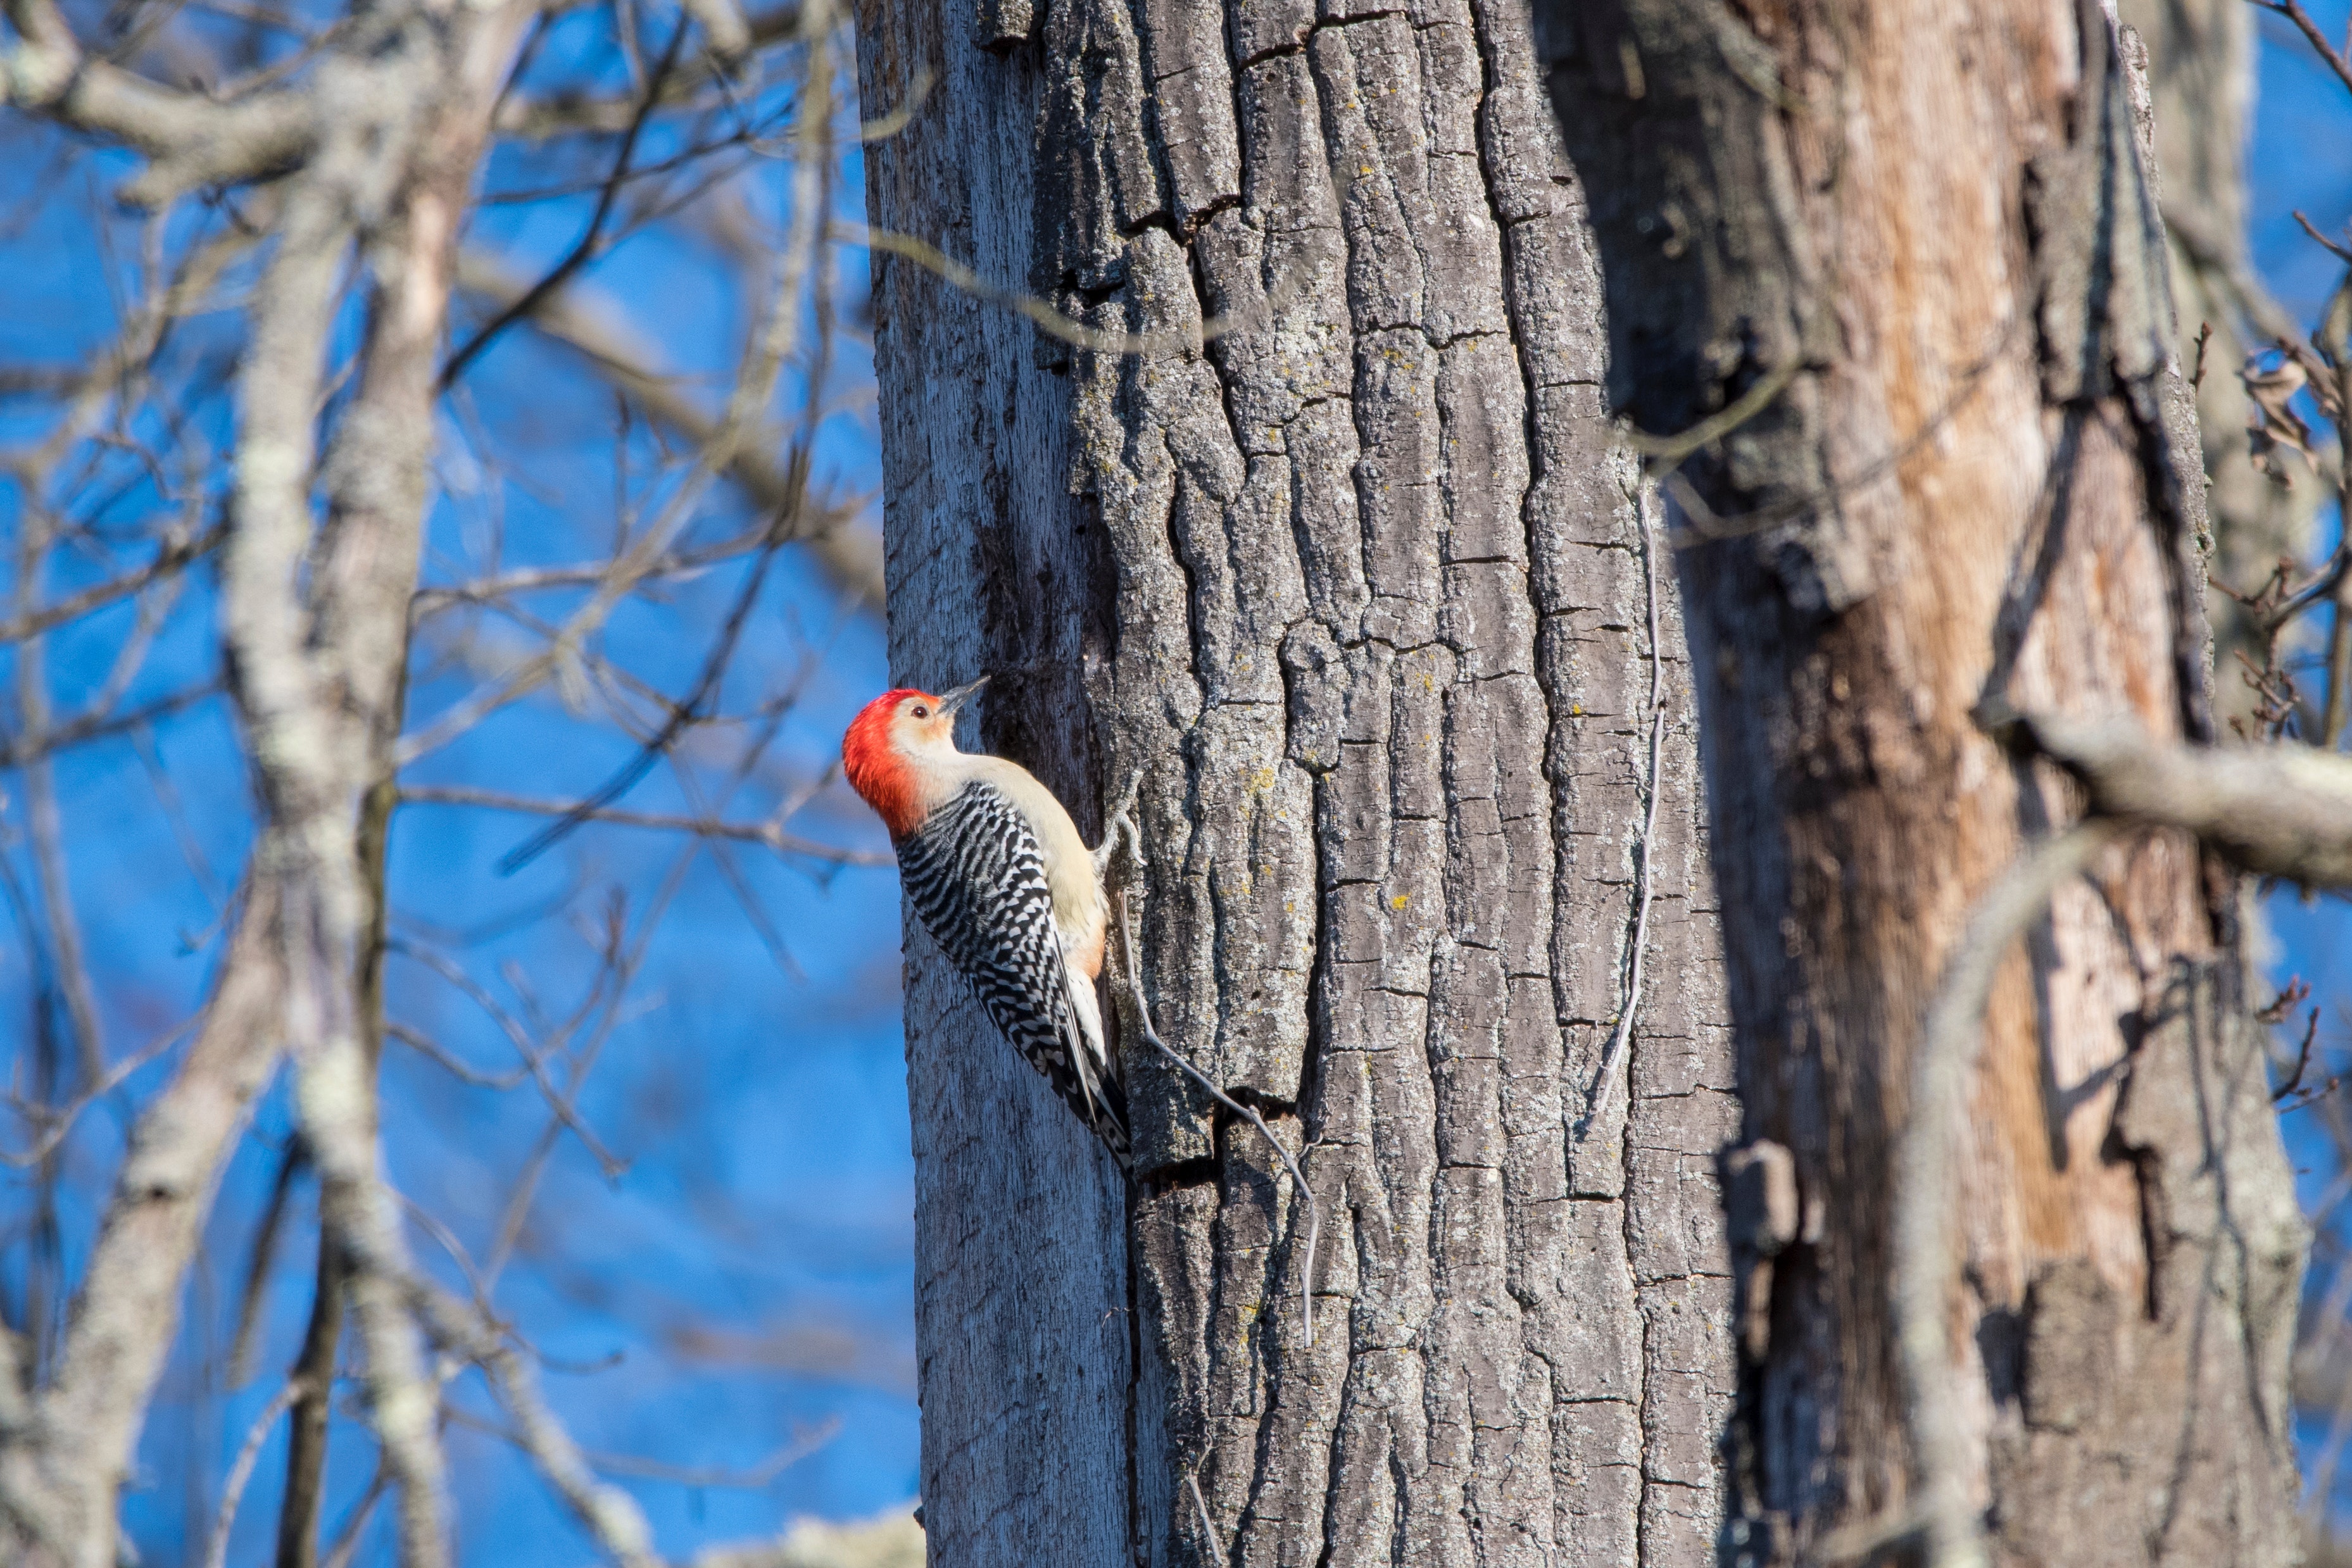
bird, red bellied woodpecker, red headed woodpecker, woodpecker, tree, beak, northern flicker, piciformes, branch, plant, trunk, adaptation, wildlife